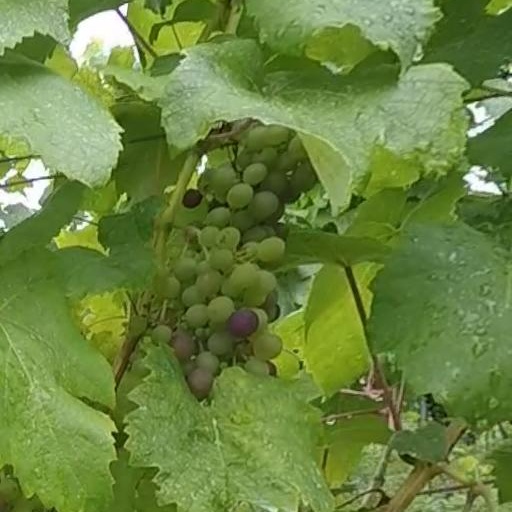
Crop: grape